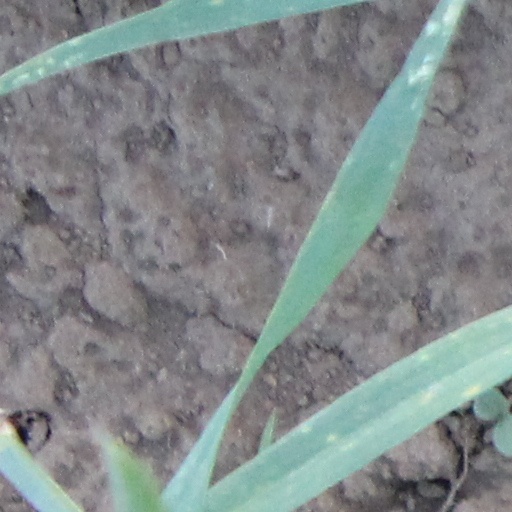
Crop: wheat